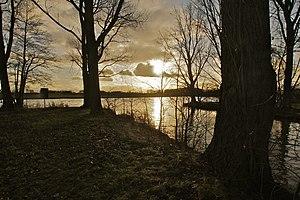
Hambourg (Allermöhe), Allemagne: Confluence de la Dove Elbe et du Hauptentwässerungsgraben Allermöhe